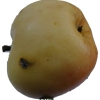
Label: Apple 14